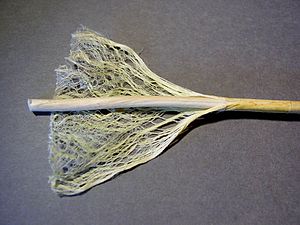
Fiber
Hampefiber.
Fiber er en materialetype, der består af sammenhængende filamenter eller forlængede stykker af enheder på samme måde som homogene tråde. Fibre er vigtige bestanddele i biologien for både planter og dyr, hvor fibre holder sammen på det øvrige væv.